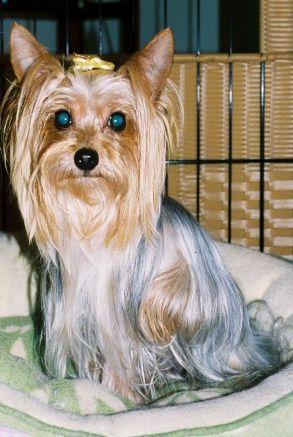
Yorkshire_terrier